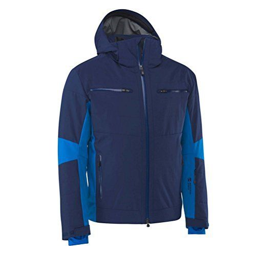
garment boasts clean lines and technical on - snow features .